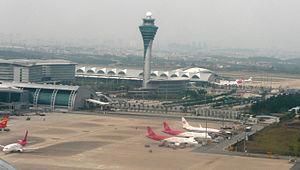
La liste des aéroports les plus fréquentés de Chine est un classement des cents premiers aéroports les plus fréquentés de Chine en fonction du nombre de passagers, incluant les mouvements aériens et le cargo. Ces données sont issues de l'Administration de l'aviation civile de Chine, et n'incluent pas Hong Kong et Macao.